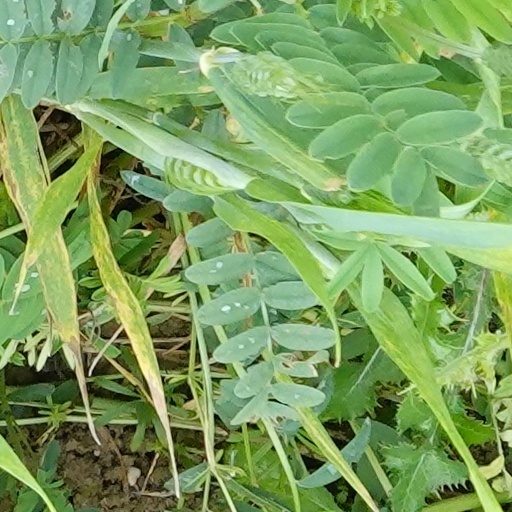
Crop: wheat